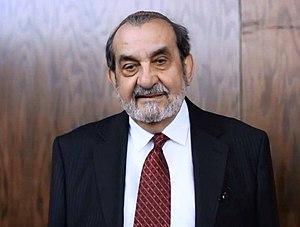
Velvel Pasternak est un musicologue, chef d'orchestre, arrangeur et producteur de musique juive, en particulier hassidique.